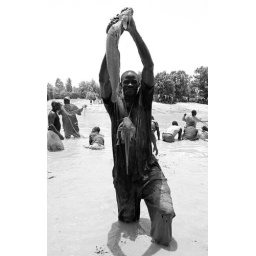
fish in the sky